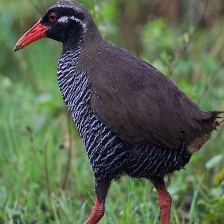
Species: OKINAWA RAIL
Scientific name: GALLIRALLUS OKINAWAE
ImageNet parent category: european_gallinule